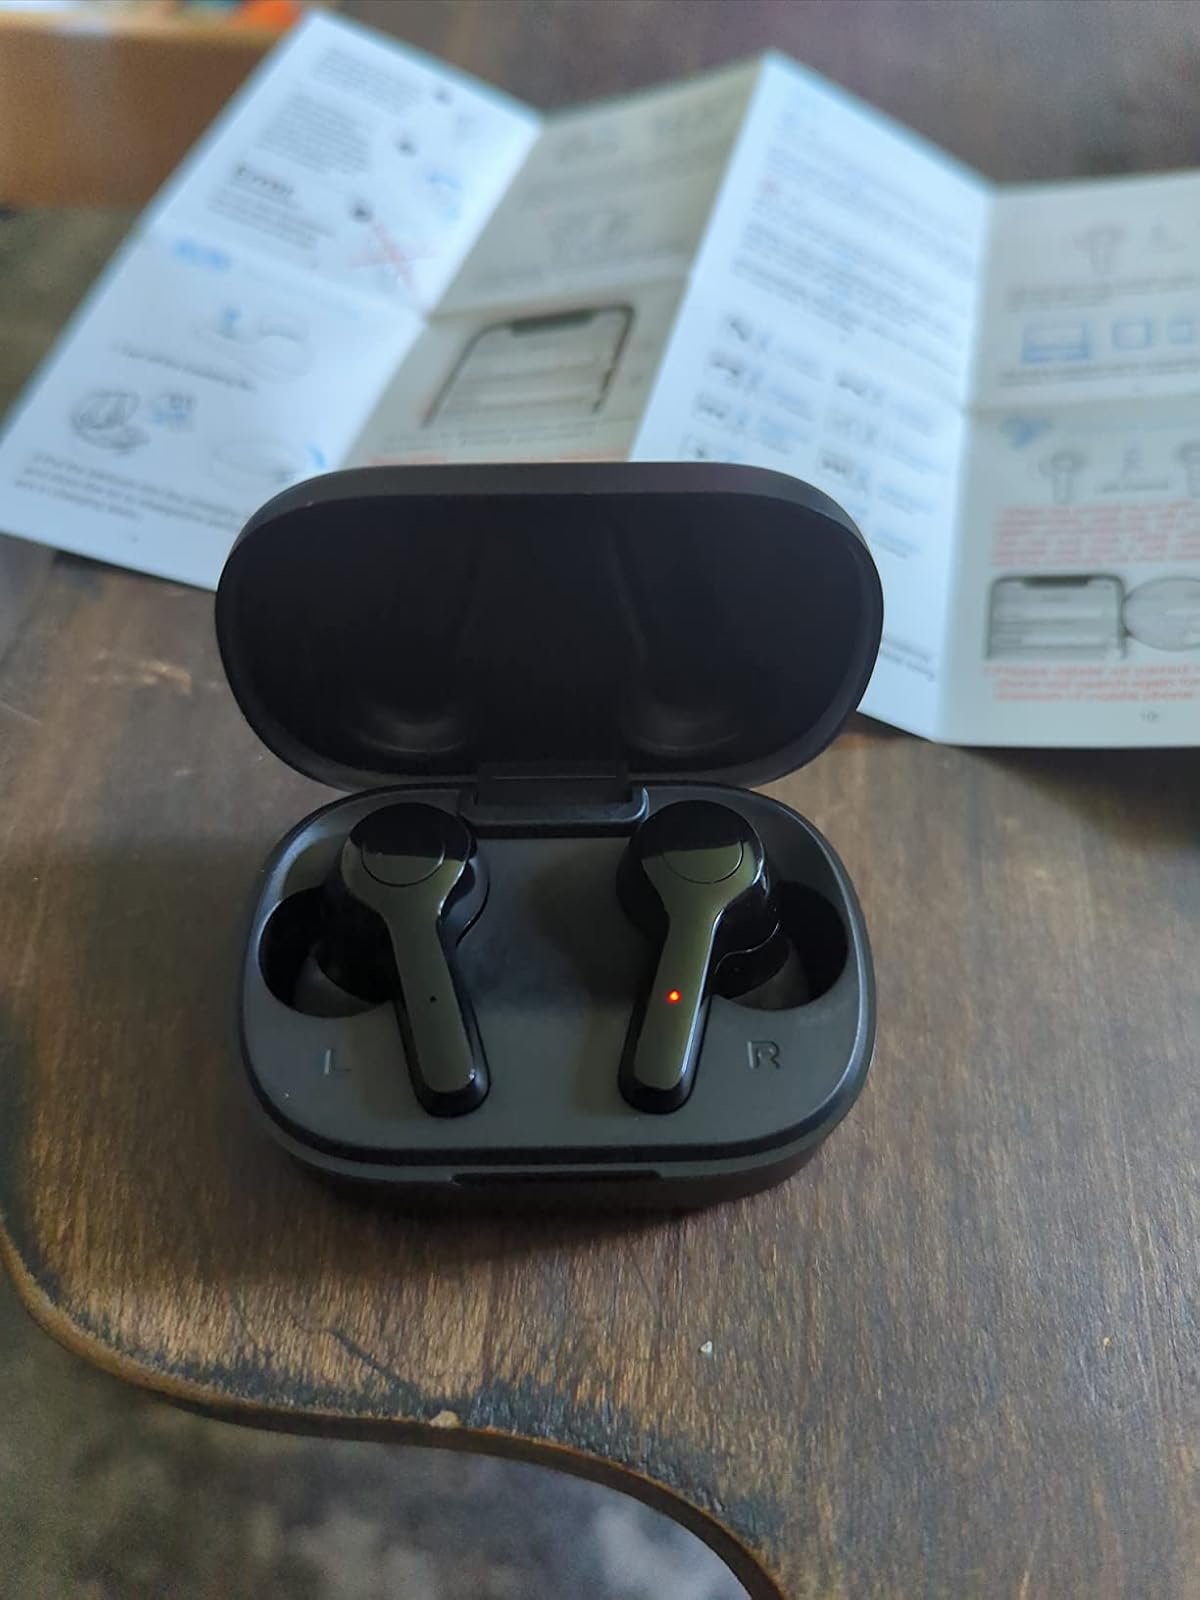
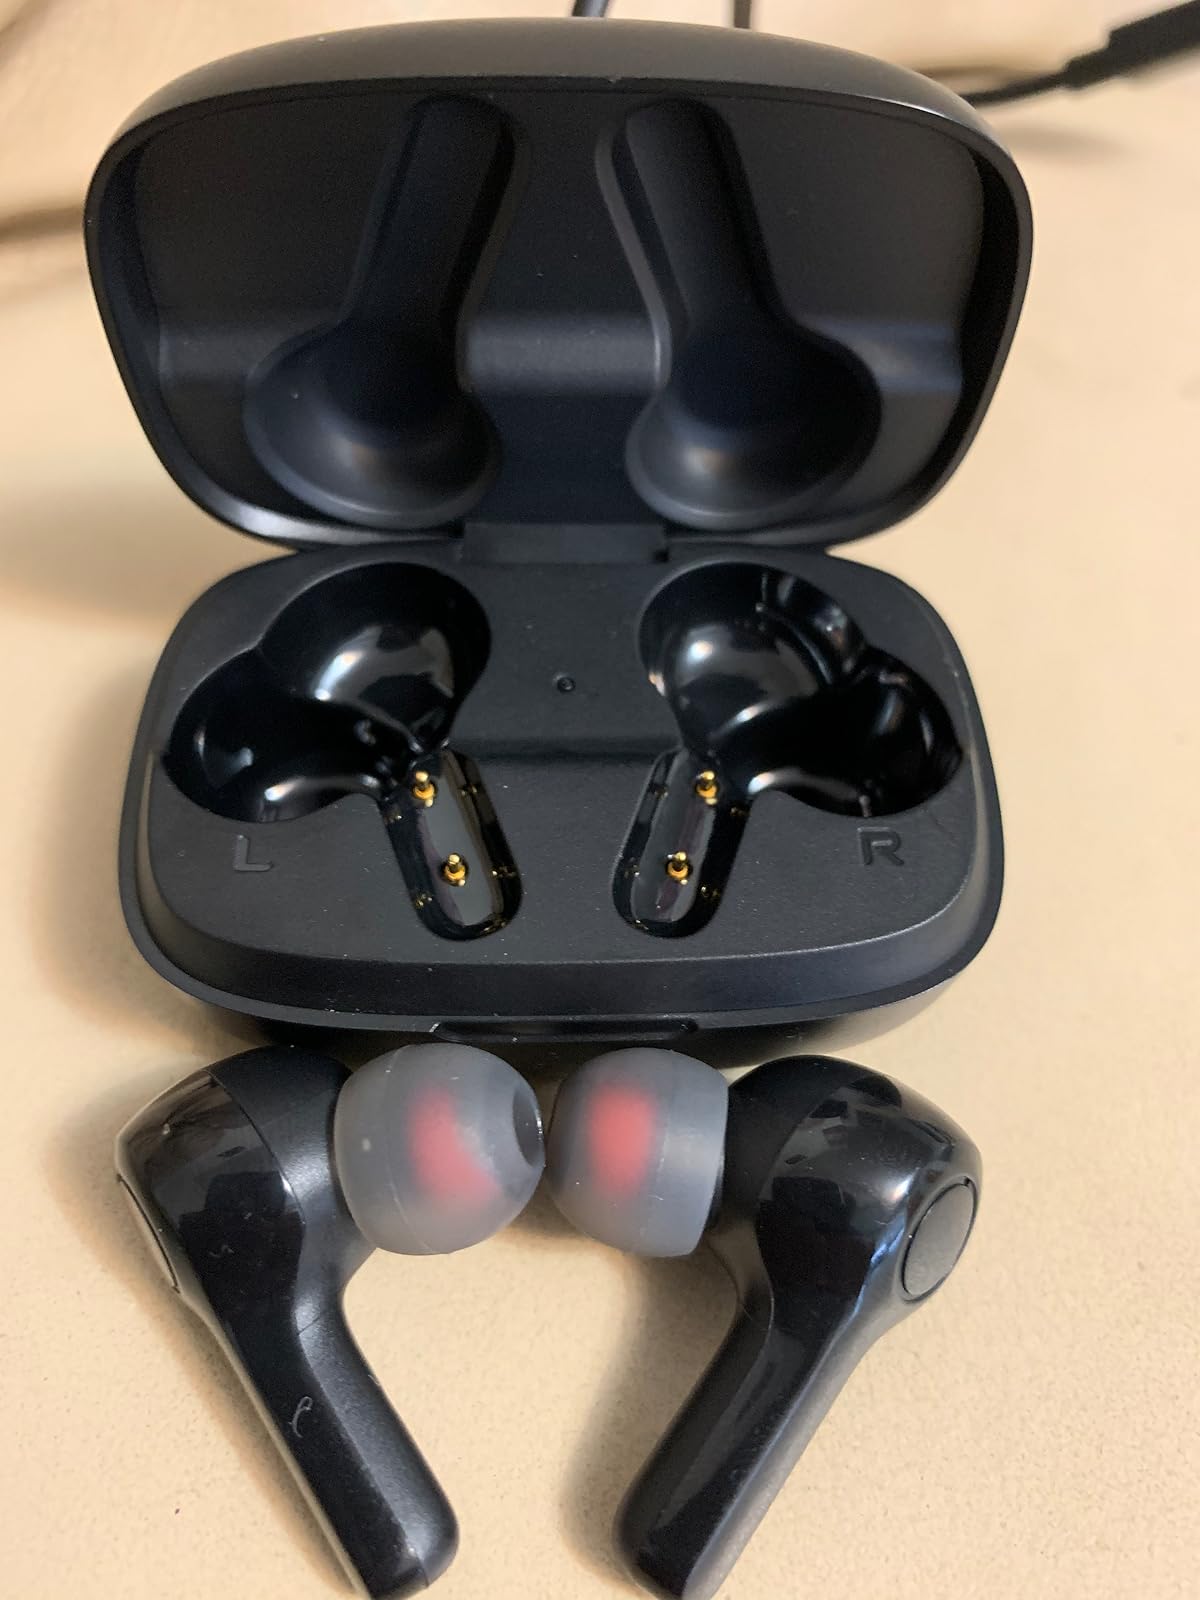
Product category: earbuds
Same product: no